Sugar-baker

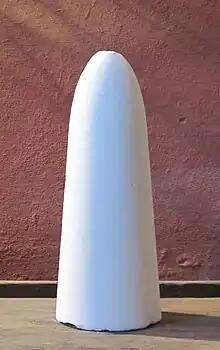
Finished sugarloaf

Sugar from the West Indies was imported in the form of muscovado, a soft brown sugar containing a proportion of molasses. Refinement was a multi-stage process: in the first stage the brown sugar was several times dissolved in water, mixed with lime and evaporated. The lime neutralized the naturally acidic sugar solution, causing impurities such as plant albumin, gums and waxes, to precipitate. After the final evaporation the sugar was placed in a clay mould, in the conical shape of the sugarloaf, and baked. The last stage was to cover the open end of the mould with a cap of wet clay. The moisture from this percolated slowly through the sugar, carrying with it any final impurities but without dissolving the sugar. When the cap had dried the mould was inverted and the loaf removed.